2015 Coke Zero 400

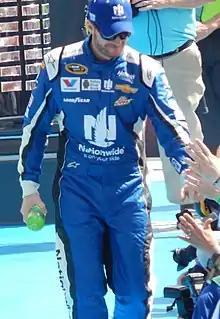
Dale Earnhardt Jr., seen here at the 2015 Daytona 500, scored the 25th victory of his career at Daytona International Speedway.

Two rounds of single-car qualifying were scheduled to take place on Saturday at 4:35 p.m. Eastern Daylight Time, but were cancelled due to rain. The lineup was set by first practice results. So Dale Earnhardt Jr. was declared as the polesitter per the NASCAR rulebook. “I asked Greg (Ives, crew chief) before we went out to practice what we were trying to accomplish in that first practice and that was the first thing he mentioned was to go out that first run and try to put a lap down because the weather wasn’t looking real good for today," Earnhardt said. "That was his decision. It ended up working out for us.” "This track has been very special to me, we know how important is to the sport," said Jeff Gordon, who'll start 23rd in his 46th and final career race at Daytona. "I'm kind of bummed out that it was rained out." Despite posting the 22nd fastest lap in first practice, Ryan Blaney failed to make the race. When qualifying is rained out, NASCAR's rules state that the number of attempts a race team has made determines the starting lineup before practice times. As a result, the No. 21 Wood Brothers Racing Ford failed to qualify for the first time in seven years. “I really hate this for Motorcraft/Quick Lane and all of our guests,” team co-owner Eddie Wood said in a release. “We’ve been lucky. This is the first time this has happened since we started part-time in 2009. We’ve dodged a lot of bullets, including last time in Michigan. This one got us, but if it has to happen, I’d rather it be for something we can’t control instead of for a lack of performance on our part.”